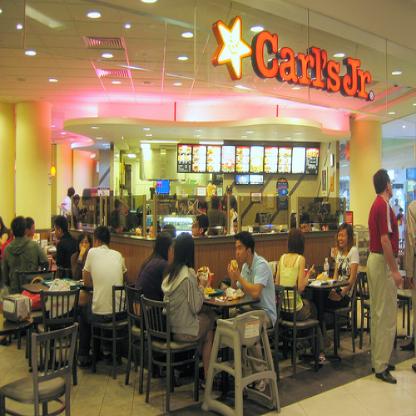
Scene: Indoor